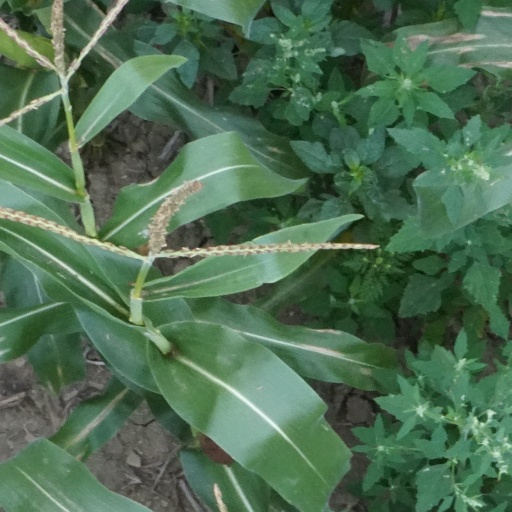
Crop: maize; corn